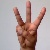
The image shows a hand gesture representing the letter 'W' in Indian Sign Language.